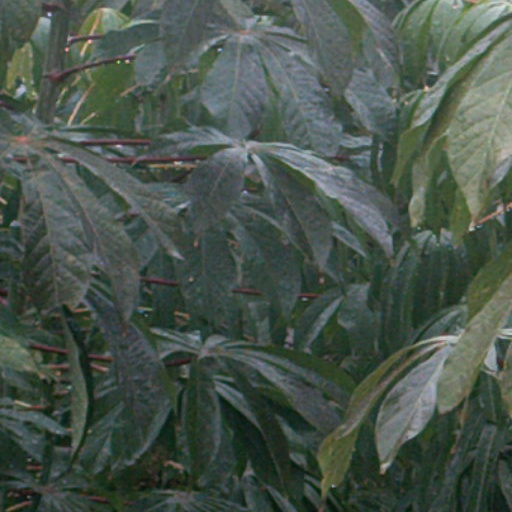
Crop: cassava